Women Who Flirt

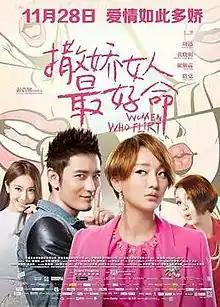
Theatrical poster

Women Who Flirt is a 2014 romantic comedy film directed ánd written by Pang Ho-cheung and starring Zhou Xun, Huang Xiaoming, Xie Yilin and Sonia Sui. A Chinese-Hong Kong co-production, the film was released on November 28, 2014.